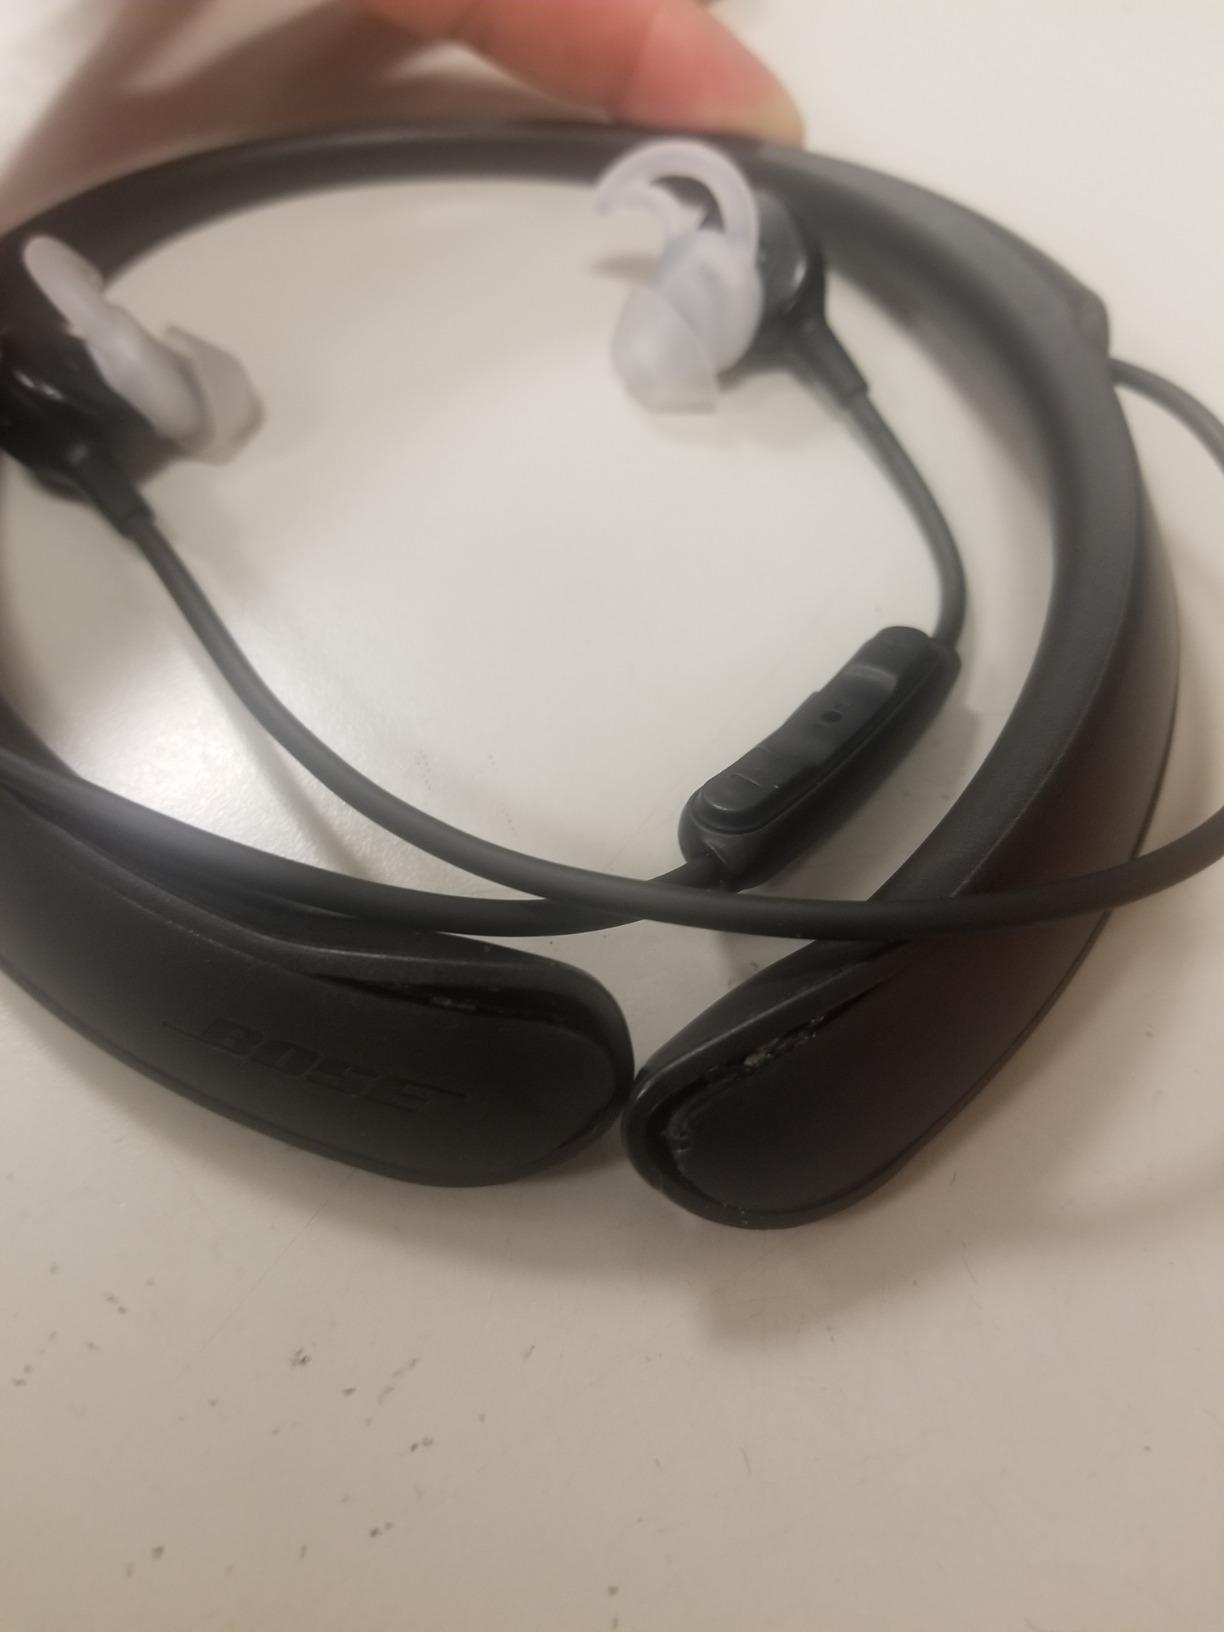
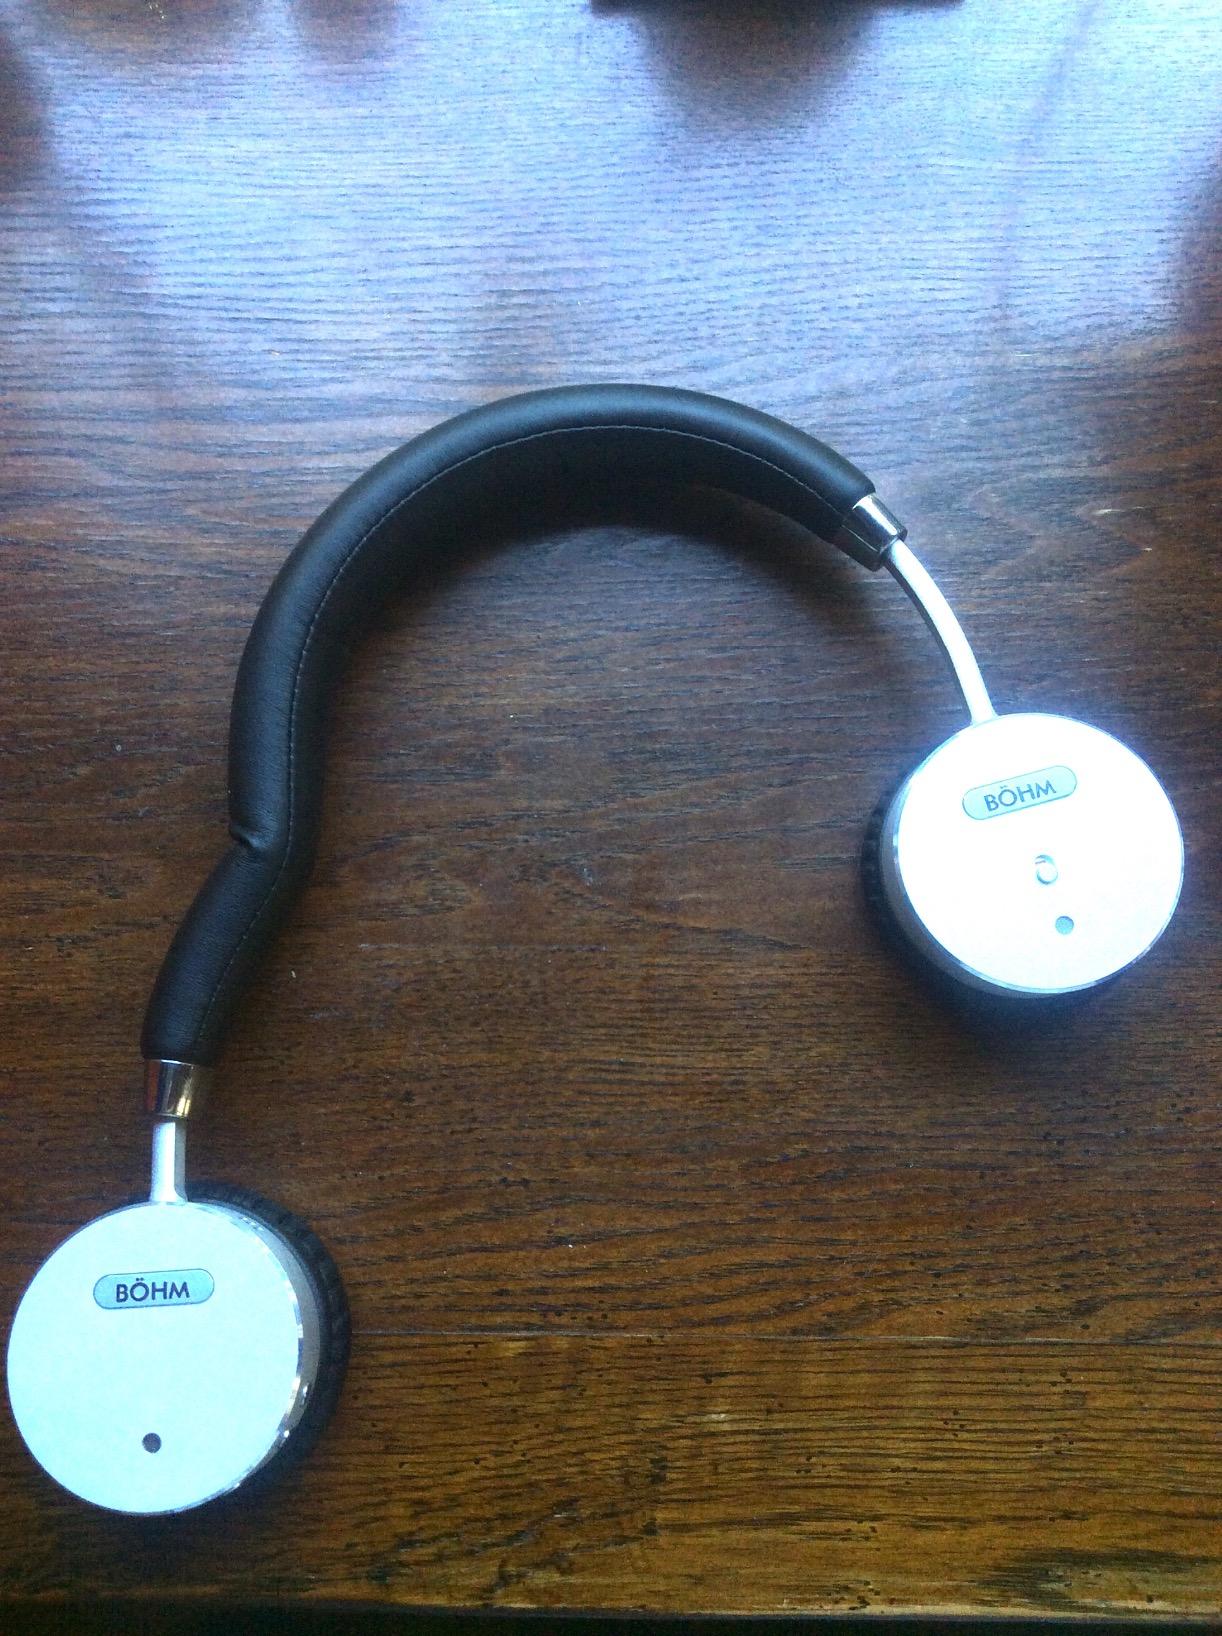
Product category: headphones
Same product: no